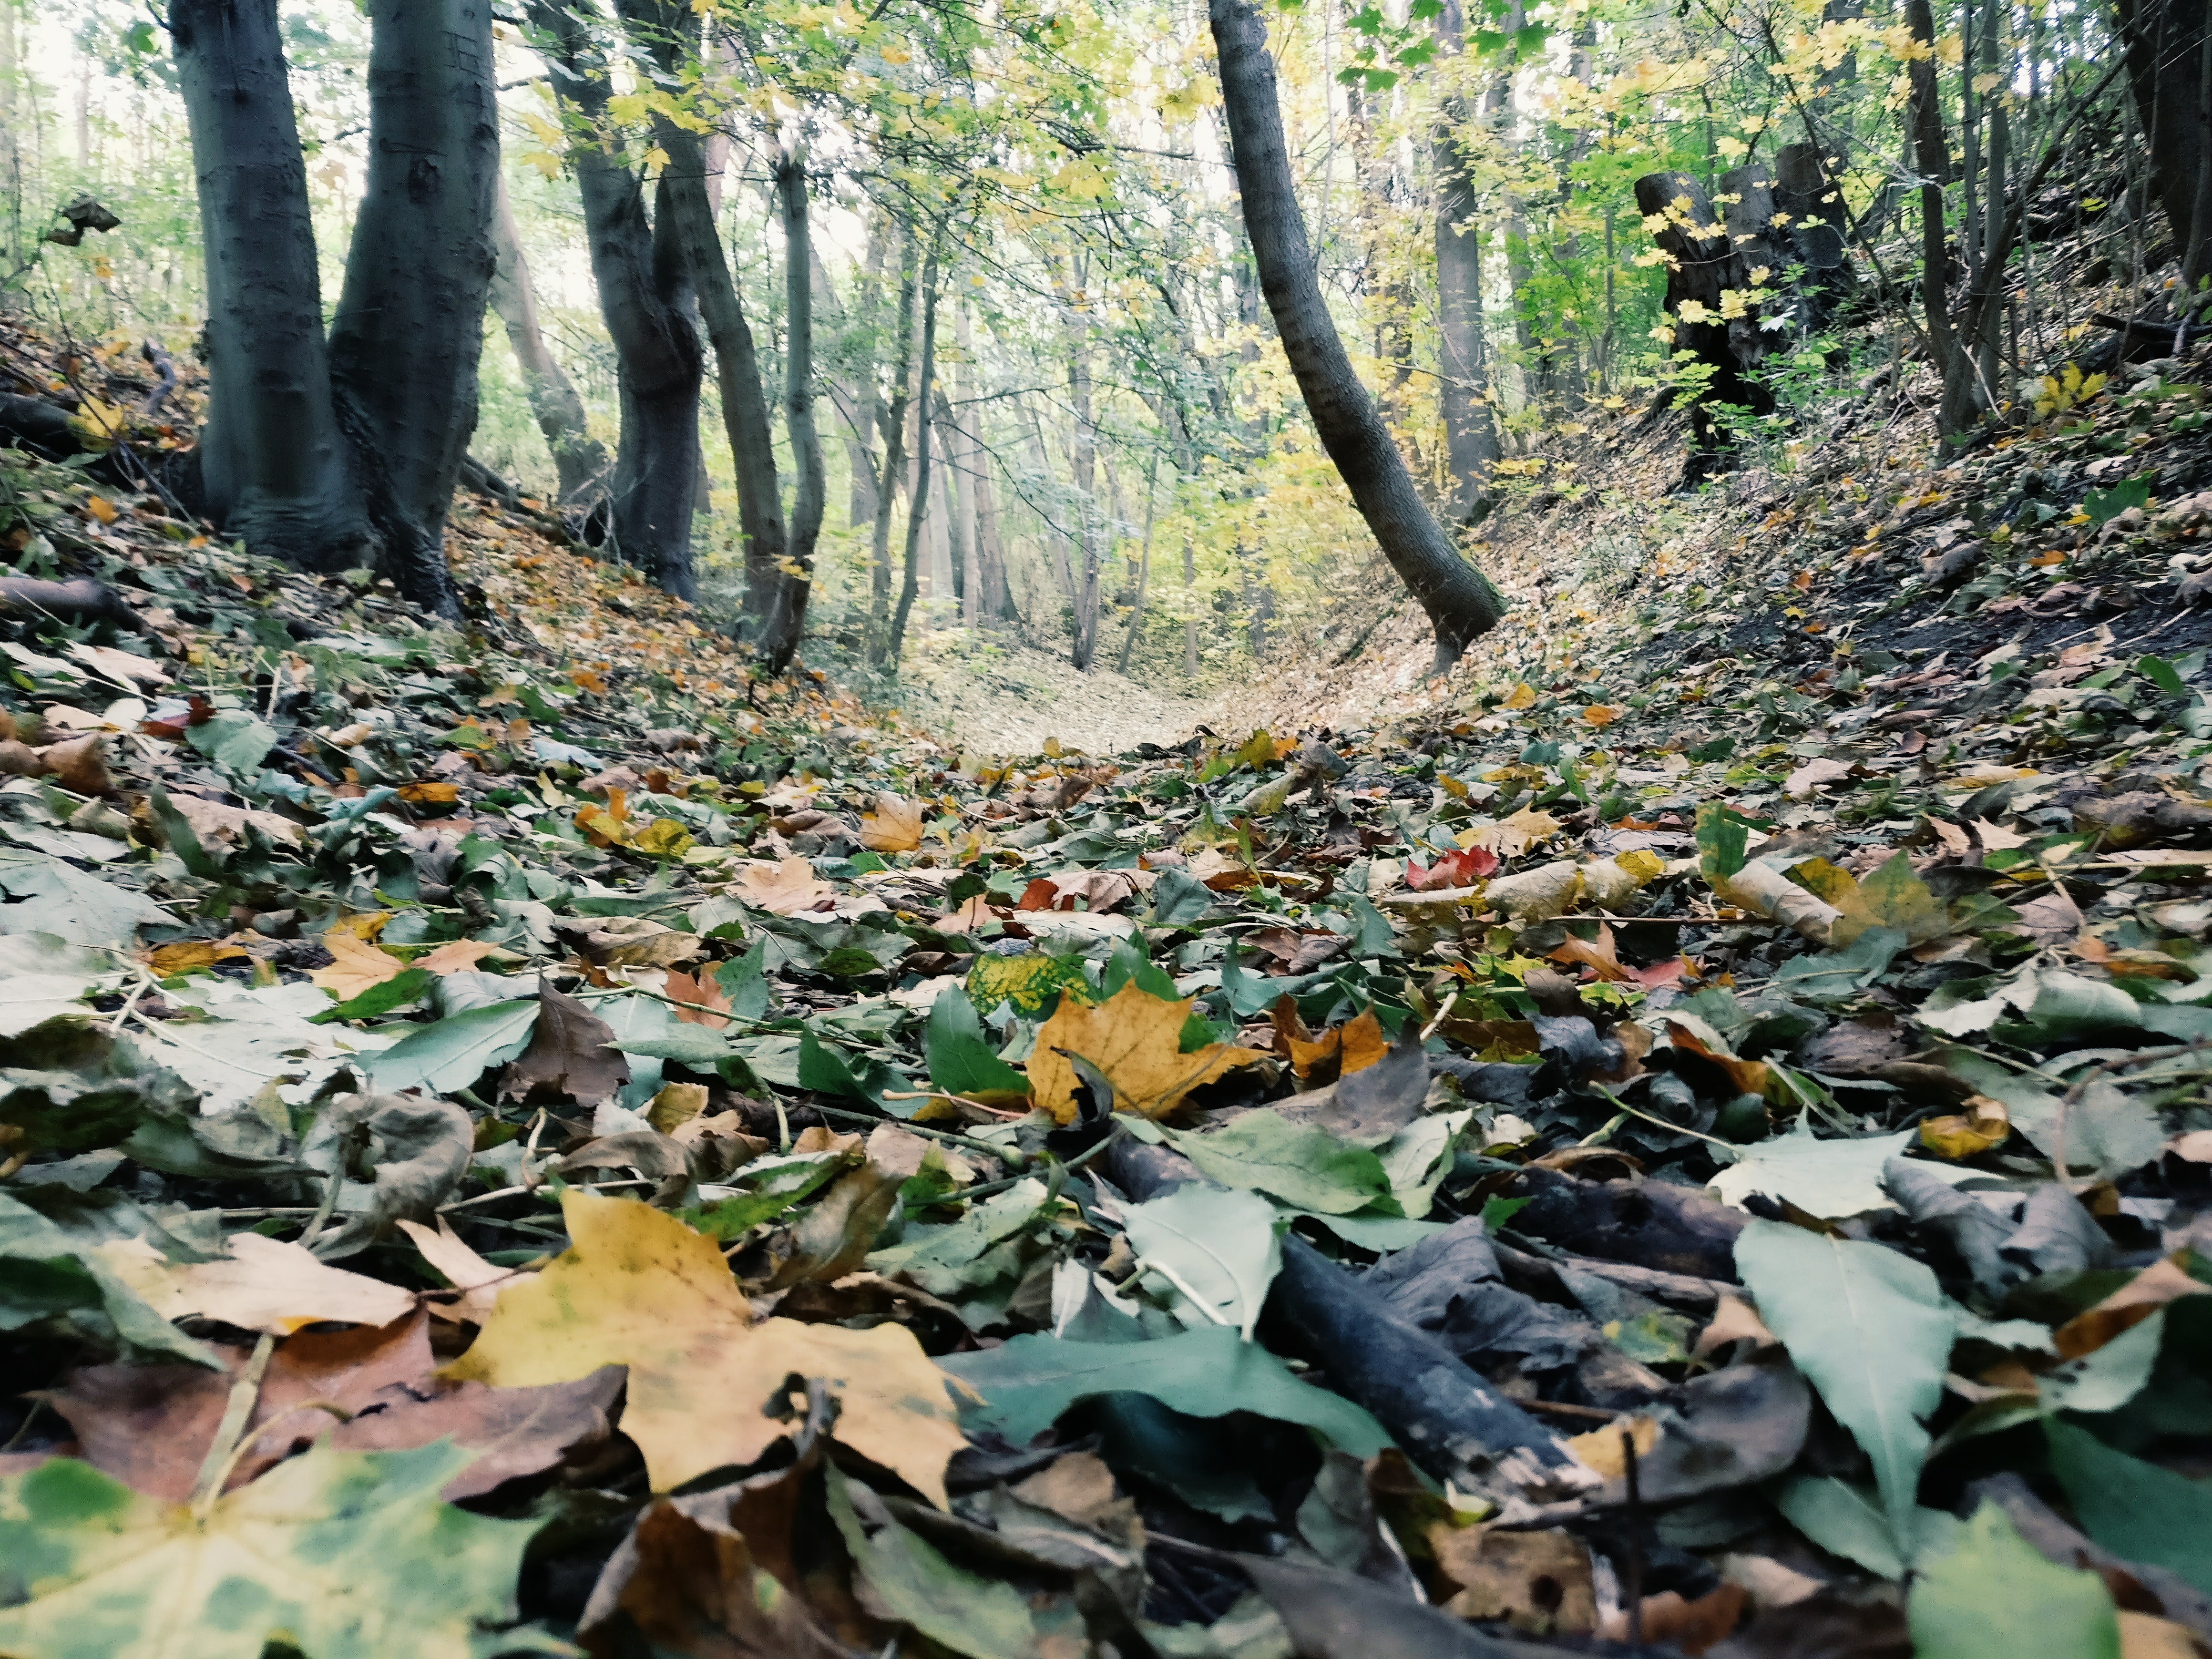
leaf, woodland, tree, plant, natural environment, forest, natural landscape, autumn, biome, Northern hardwood forest, deciduous, jungle, temperate broadleaf and mixed forest, state park, adaptation, flower, valdivian temperate rain forest, plant community, old growth forest, tropical and subtropical coniferous forests, groundcover, wildflower